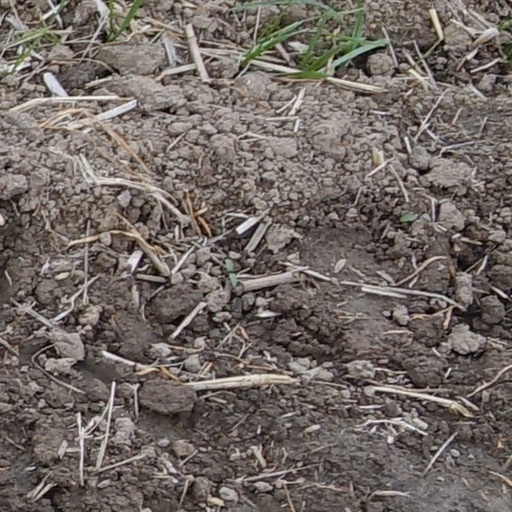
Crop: wheat